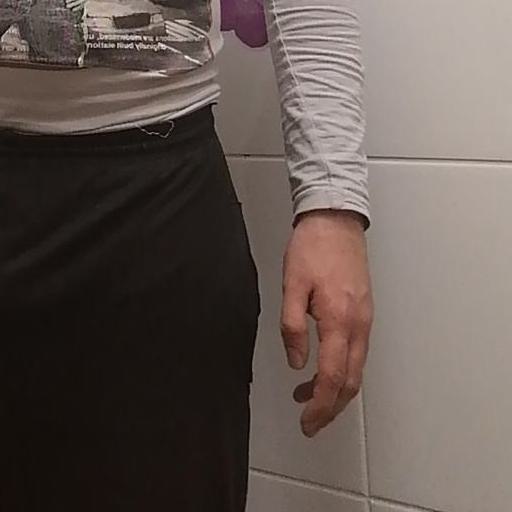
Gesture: no_gesture